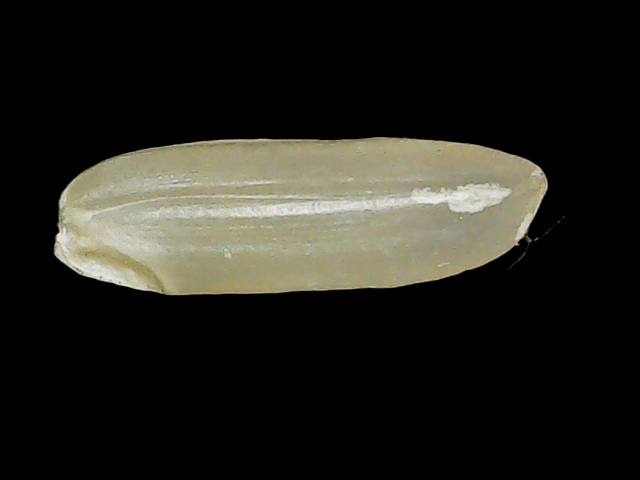
Rice variety: Binadhan11